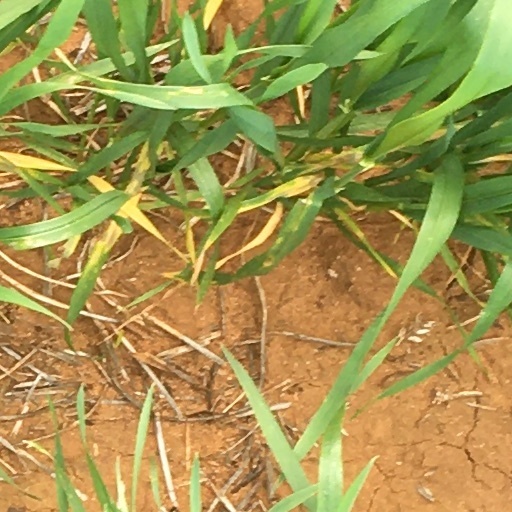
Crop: wheat